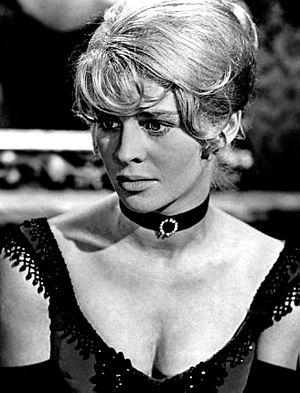
Julie Christie, née Julie Frances Christie, le 14 avril 1940 à Chabua, dans la région d'Assam, en Inde britannique, est une actrice britanno-indienne.